Alan Embree

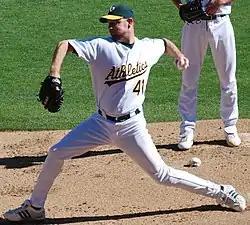
Embree with the Oakland Athletics in 2007

Alan Duane Embree (born January 23, 1970) is an American former Major League Baseball relief pitcher. Embree played for the Cleveland Indians (1992–1996), Atlanta Braves (1997–1998), Arizona Diamondbacks (1998), San Francisco Giants (1999–2001), Chicago White Sox (2001), San Diego Padres (2002 & 2006), Boston Red Sox (2002–2005), New York Yankees (2005), Oakland Athletics (2007–2008), and the Colorado Rockies (2009). He batted and threw left-handed, and was used as a left-handed specialist. He won the 2004 World Series with the Red Sox.